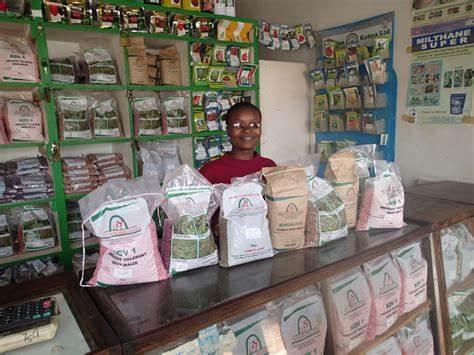
Mbegu ya mazao mbalimbali ya chakula, yaliyopangwa katika duka husika, na kulimwa kwenye shamba la udongo wa rutuba, na maji ya kutosha, ili kupata mavuno mengi ya ubora wa hali ya juu na kupandwa tena msimu unaofuata.